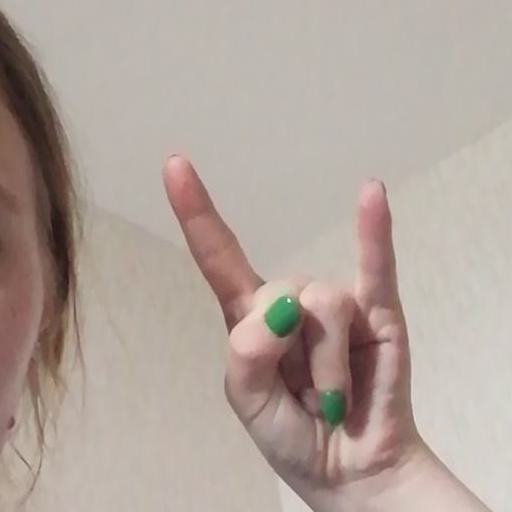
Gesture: rock